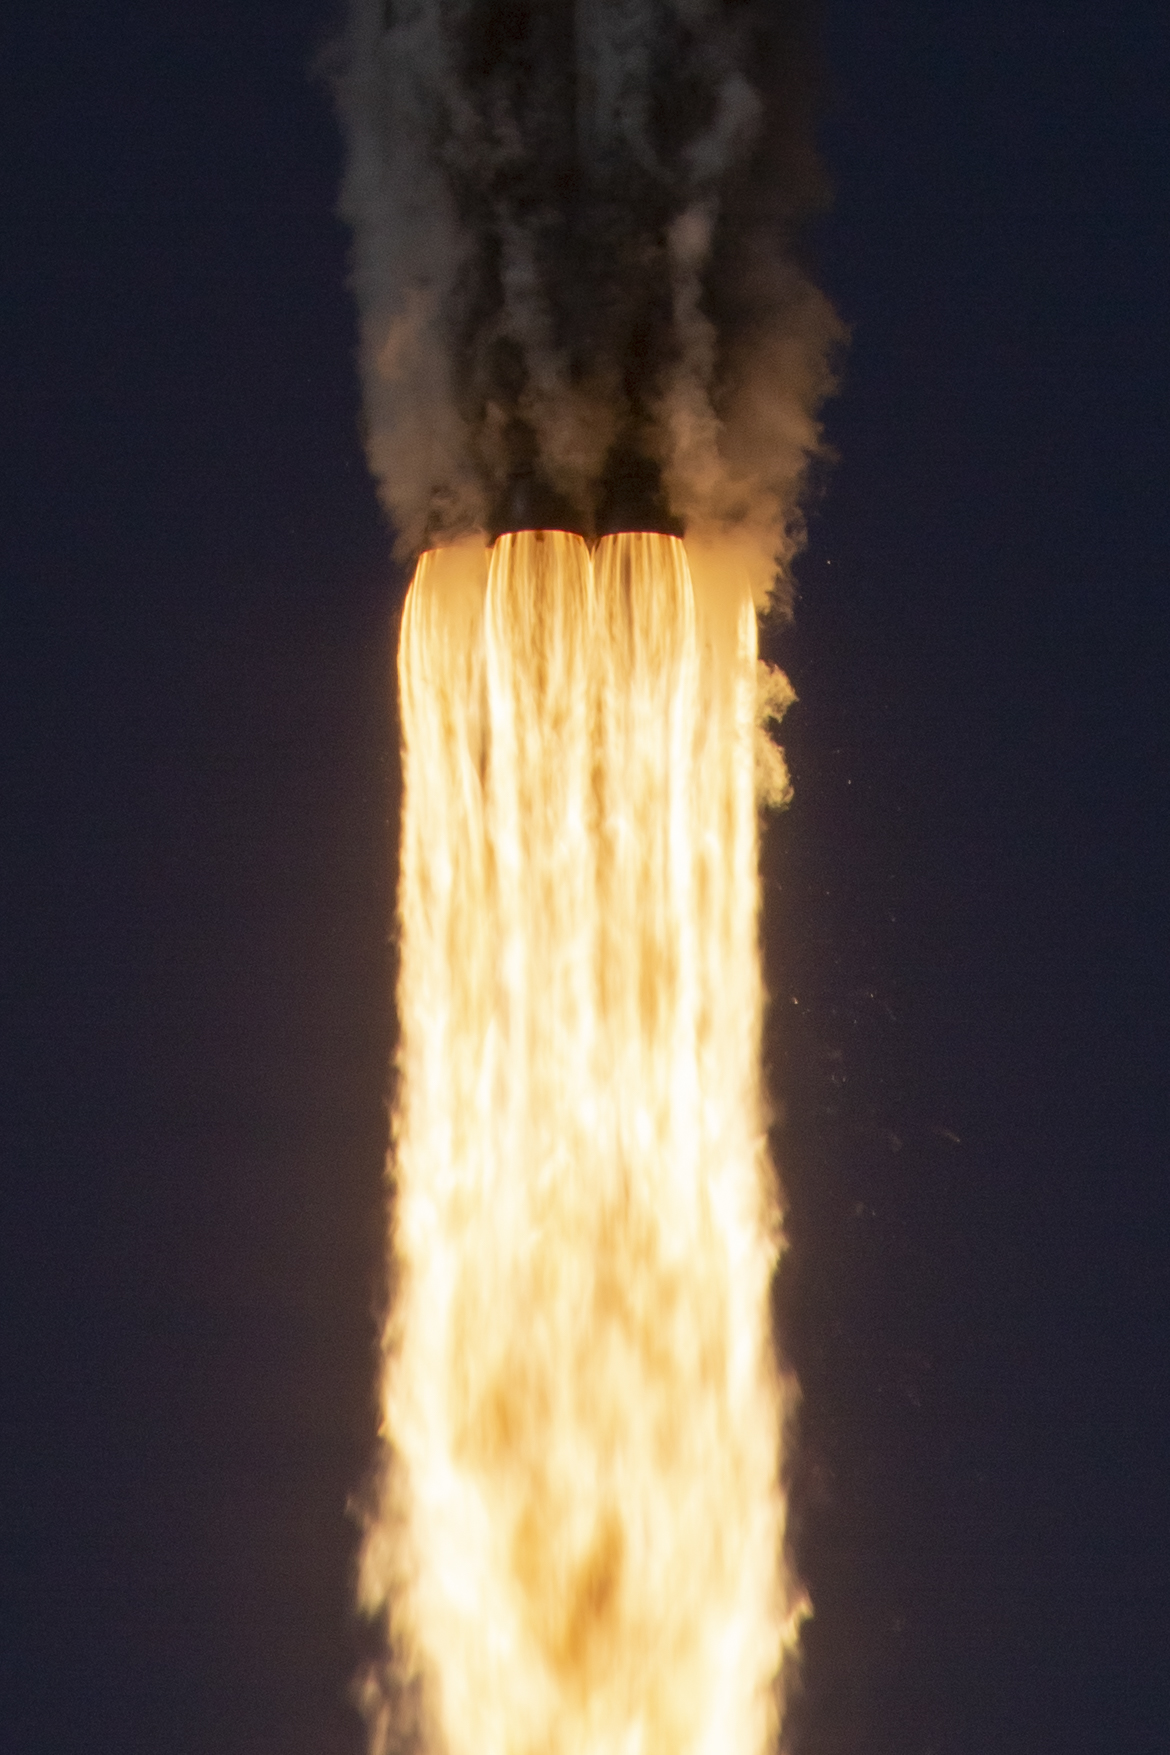
flame, heat, fire